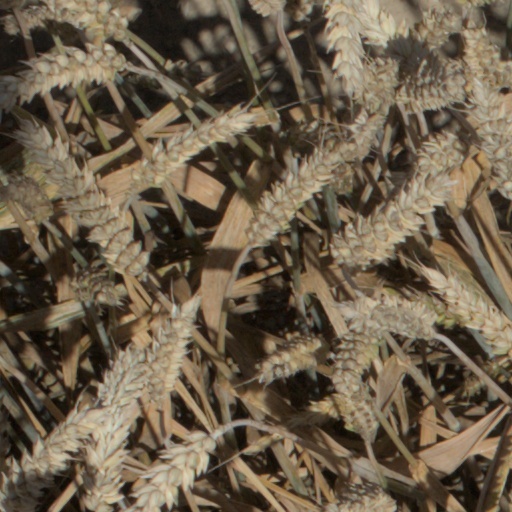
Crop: wheat